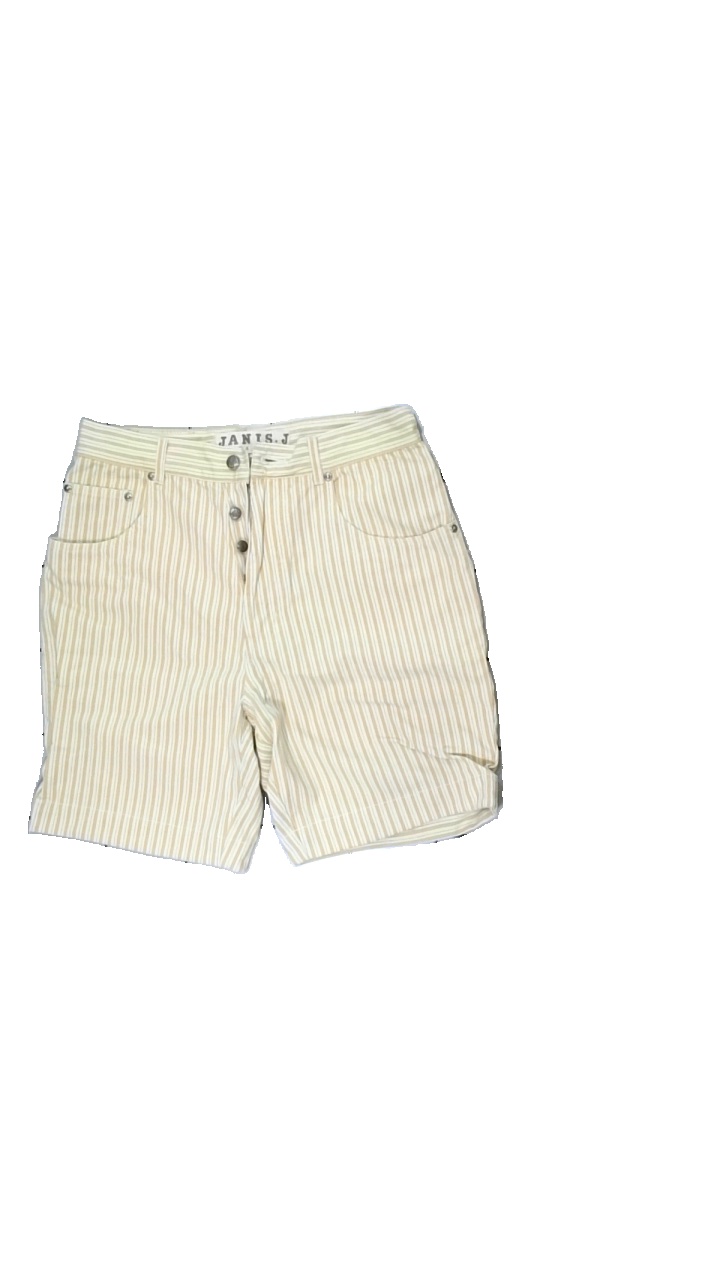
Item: Shorts (Ladies)
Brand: Janis.j Cha Cha
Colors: Grey, White, Yellow
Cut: Regular
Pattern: Striped
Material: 100% cotton
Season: Summer
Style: Denim
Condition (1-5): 5
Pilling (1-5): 5
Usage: Reuse
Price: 50-100